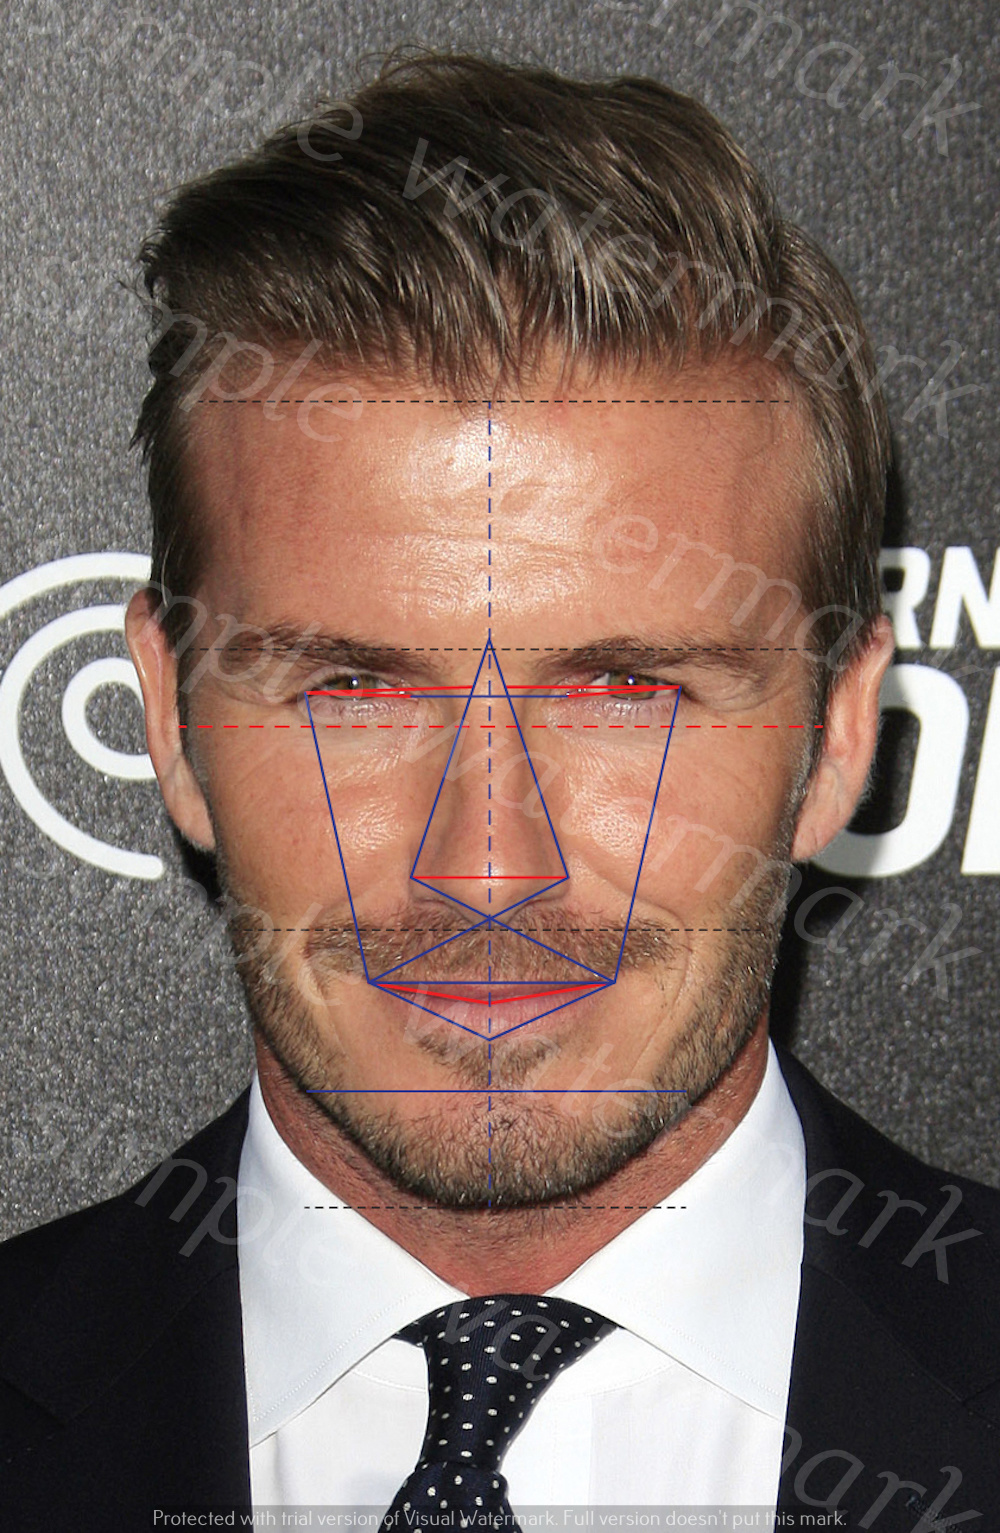
Label: Watermark